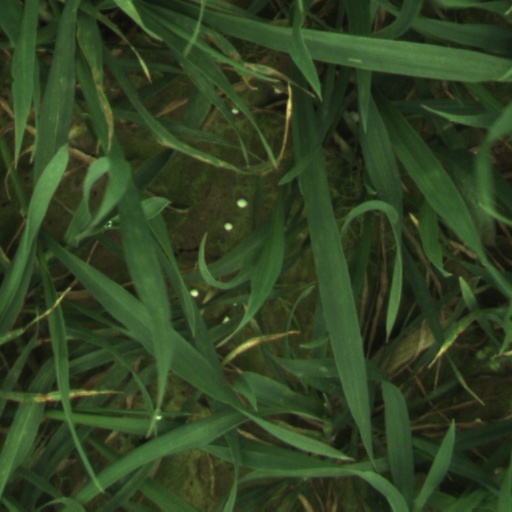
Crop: wheat